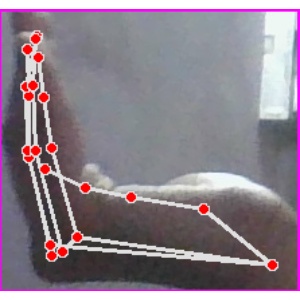
अक्षर: स